Baw Baw National Park

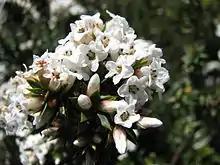
The native flower, Epacris breviflora

The typical vegetation in the park is low-lying grasses, heathlands and snow gums, this is typically described as sub-alpine. Fauna abounds on the foothills to Baw Baw Plateau, including Leadbeater's possum, which is now critically endangered as of 2015, due to the "Saturday Bushfires" impact on their population and habitat. The Leadbeater's possum is also Victoria's state fauna emblem. The critically endangered Baw Baw frog ("Philoria frosti"), listed on the IUCN Red List, population has started to disappear from its earlier range, and is now limited to a small range on the Mount Baw Baw Plateau.